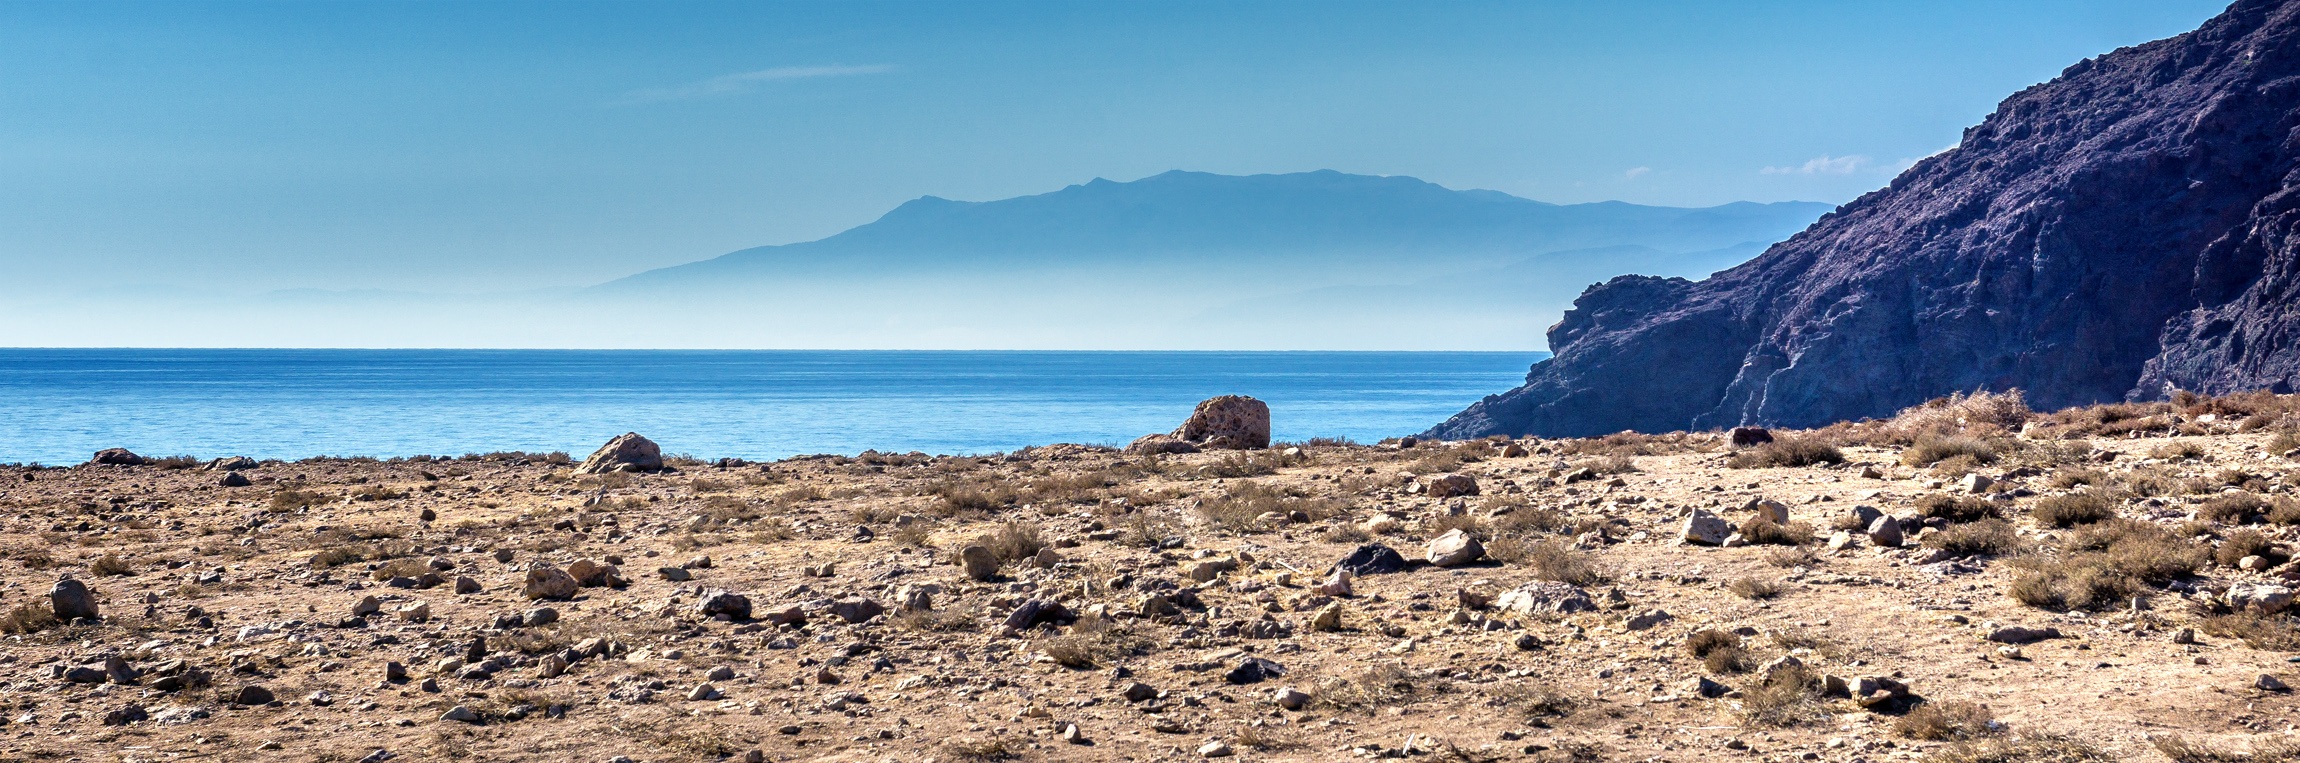
landscape, sea, coast, nature, rock, ocean, mountain, sky, fog, shore, view, panorama, travel, color, haze, tourism, stones, mountains, andalusia, cape, promontory, cabodegata, coastal and oceanic landforms